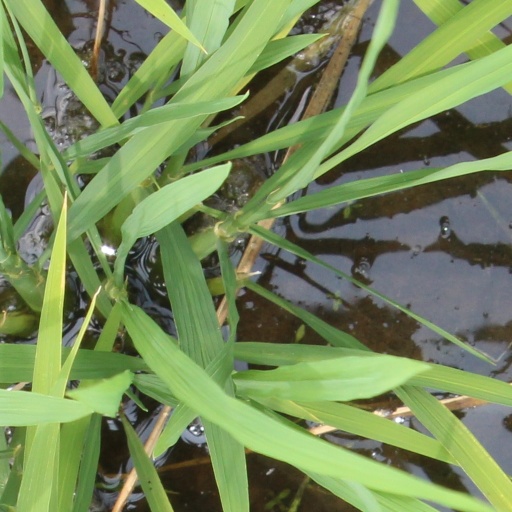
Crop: rice